Jan Pogány

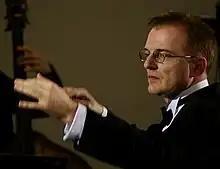
Jan Pogány in 2012

Jan Pogány born 23 June 1960) is a Polish classical composer, conductor and cellist. His music adopts the romantic style and is a symbiosis of the modern form of romantic harmony and lyrical melodic line.